Oncology nursing

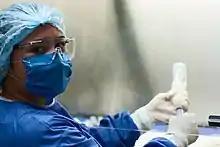
This nurse is well protected against occupational hazards of exposure to chemotherapy agents: she is using a laminar flow cabinet, wearing gown, gloves, goggles and long sleeves.

An oncology nurse is a specialized nurse who cares for the diagnosis, treatment, and recovery of cancer patients. Oncology nursing care can be defined as meeting the various needs of oncology patients during the time of their disease including appropriate screenings and other preventive practices, symptom management, care to retain as much normal functioning as possible, and supportive measures upon end of life. The nurse needs to be able to advocate for the patient, educate the patient on their condition and treatment, and communicate effectively with the patient, family members and healthcare team. A BSN or an AND is required to become an Oncology Nurse along with passing the NCLEX exam. Then, The Oncology Certified Nurse Board exam is an exam taken after 1,000 hours of experience and 10 contact hours in Oncology to ensure clinical expertise in Oncology.